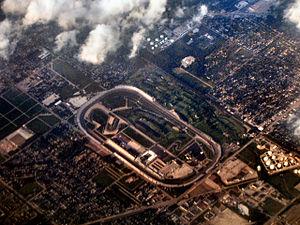
Les 500 miles d'Indianapolis 1950, courus sur l'Indianapolis Motor Speedway et organisés le mardi 30 mai 1950, ont été remportés par le pilote américain Johnnie Parsons sur une Kurtis Kraft-Offenhauser.
Indianapolis Motor Speedway est un circuit automobile situé à Speedway dans l'État de l'Indiana, aux États-Unis. C'est la deuxième plus ancienne piste de compétition automobile dans le monde après celle de Milwaukee Mile.